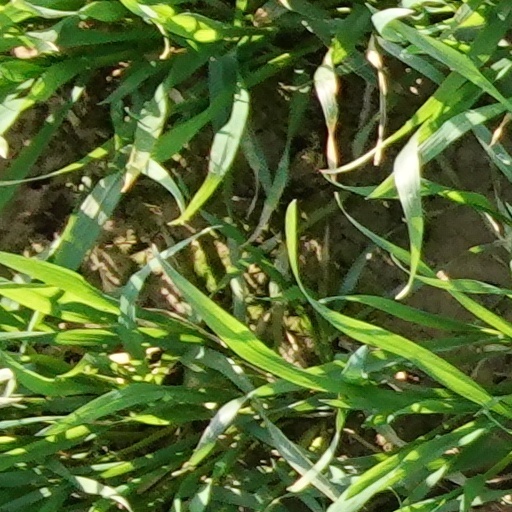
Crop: wheat